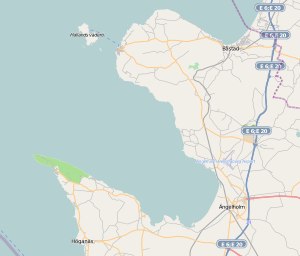
Skälderviken
Skälderviken er vandområdet i midten, nordvest for Ängelholm.
Skälderviken er en bugt i den sydøstlige del af Kattegat. Bugten ligger i Ängelholms kommun i Skåne i det sydvestlige Sverige. Bugtens udmunding i Kattegat ligger mod nordvest, hvorefter bugten har retning mod sydøst, hvor byen Ängelholm ligger i bunden af bugten. Syd for bugtens udmunding ligger Kullen og ved den nordlige del af udmundingen ligger øen Hallands Väderö.